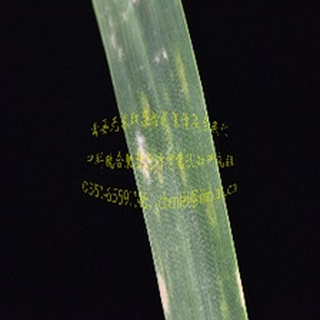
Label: wheat_mildew